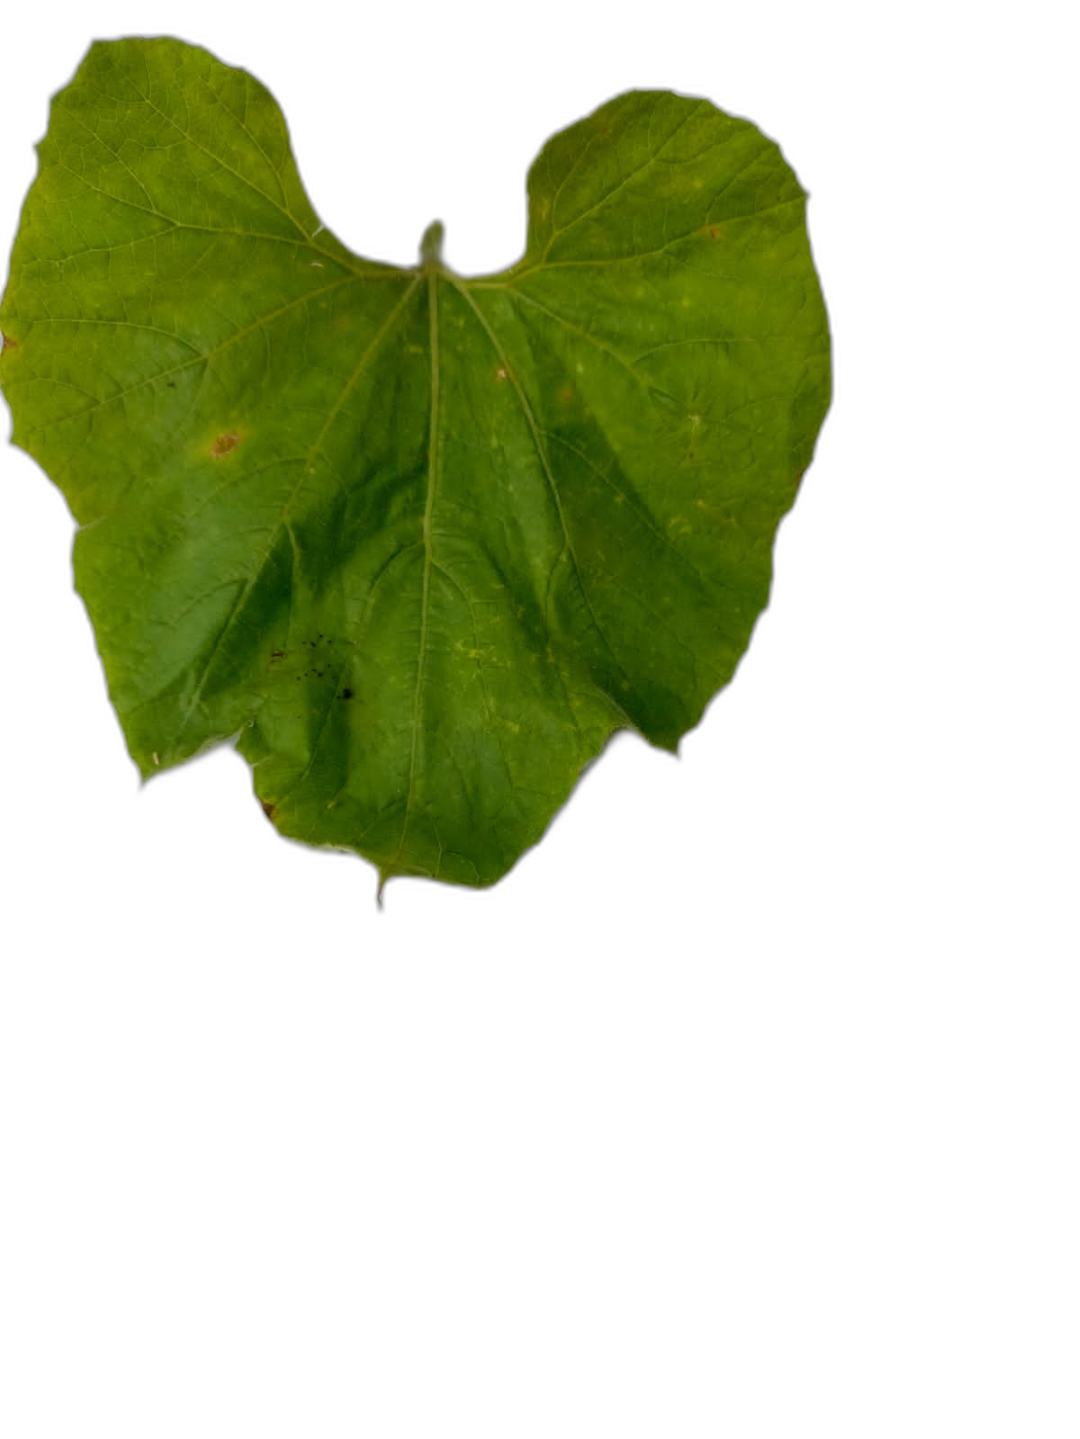
Crop: Bottle Gourd
Label: Early_Alternaria_Leaf_Blight